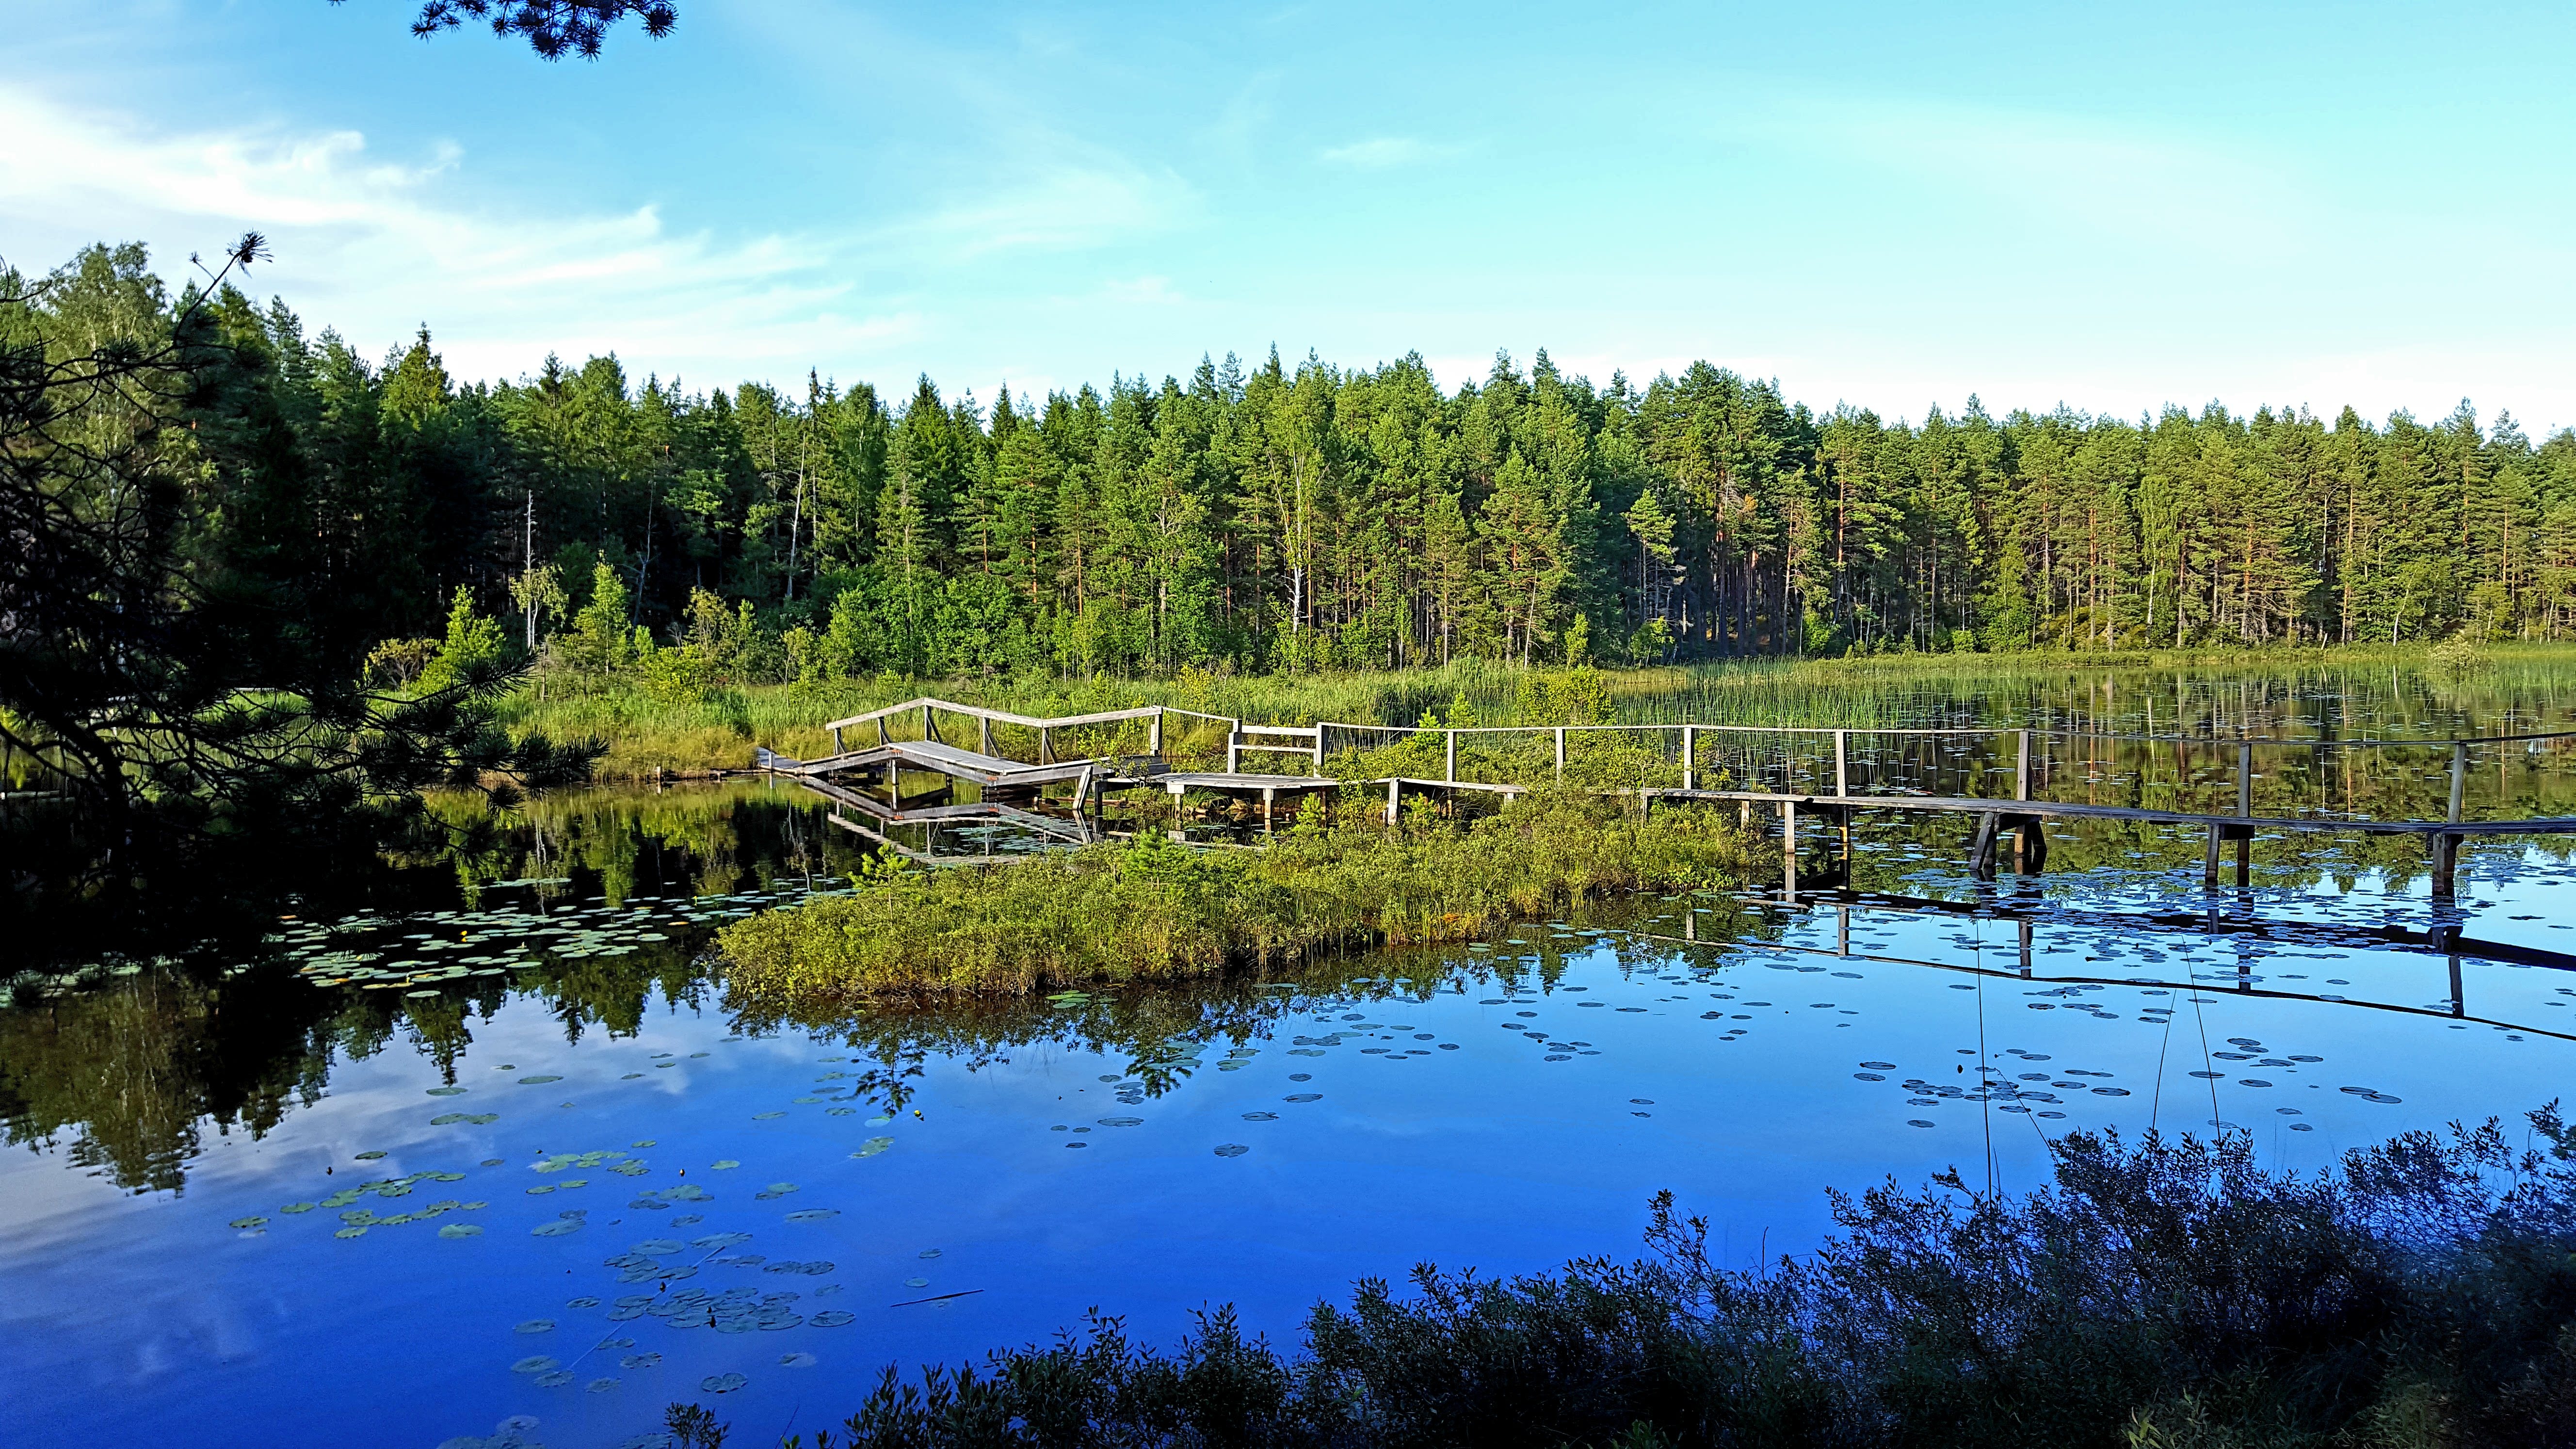
landscape, tree, water, nature, forest, marsh, swamp, wilderness, mountain, meadow, lake, summer, pond, reflection, reservoir, body of water, sweden, wetland, bog, woodland, habitat, loch, ecosystem, biome, natural environment, v stmanland